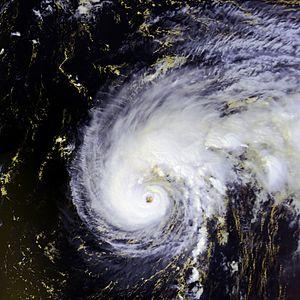
L’ouragan Felix est le septième système tropical de la saison cyclonique 2001 dans l'océan Atlantique nord et le cinquième à recevoir un nom. Il s'agit d'un ouragan capverdien qui a atteint la catégorie 3 dans l’échelle de Saffir-Simpson mais qui est toujours resté en mer. Aucun dommage ni pertes de vie ne lui est associé.
La saison cyclonique 2001 dans l'océan Atlantique nord commence officiellement le 1ᵉʳ juin et se finit le 30 novembre 2001. Elle respecte ces conventions en commençant le 5 juin avec la tempête tropicale Allison et en se terminant le 6 décembre avec l'ouragan Olga. Elle est cependant au-dessus de la moyenne en termes d'activité. Les tempêtes de cette saison ayant causé le plus de dégâts sont la tempête tropicale Allison, qui a causé de très grandes inondations au Texas, l'ouragan Iris qui a frappé le Belize, et l'ouragan Michelle, qui a frappé plusieurs pays. Trois cyclones tropicaux ont frappé les États-Unis, trois ont directement affecté le Canada et trois autres ont directement affecté le Mexique et l'Amérique centrale. Au total, la saison a fait 105 blessés et a causé 7,1 milliards de dollars de dégâts. En raison de leur très grande force, les noms d'Allison, Iris et de Michelle ont été retirés de la liste de l'Organisation météorologique mondiale.